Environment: real
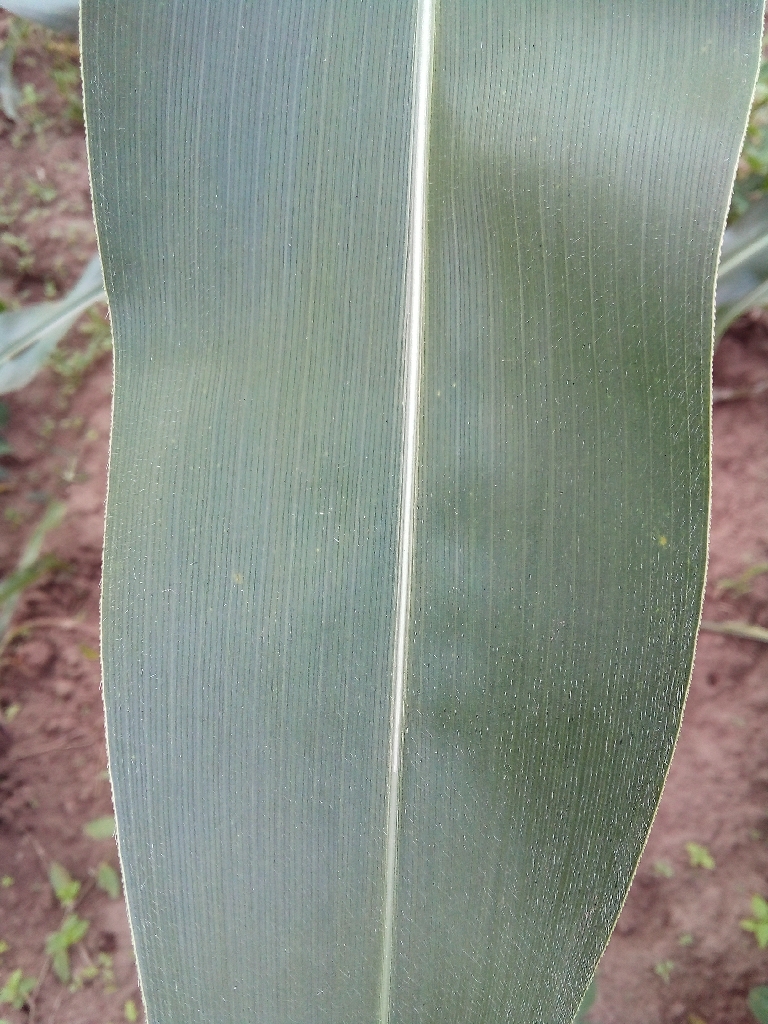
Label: healthy